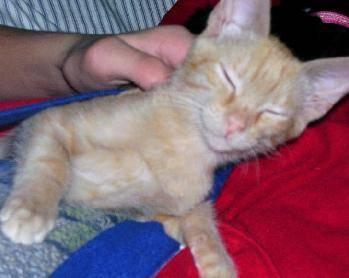
cat